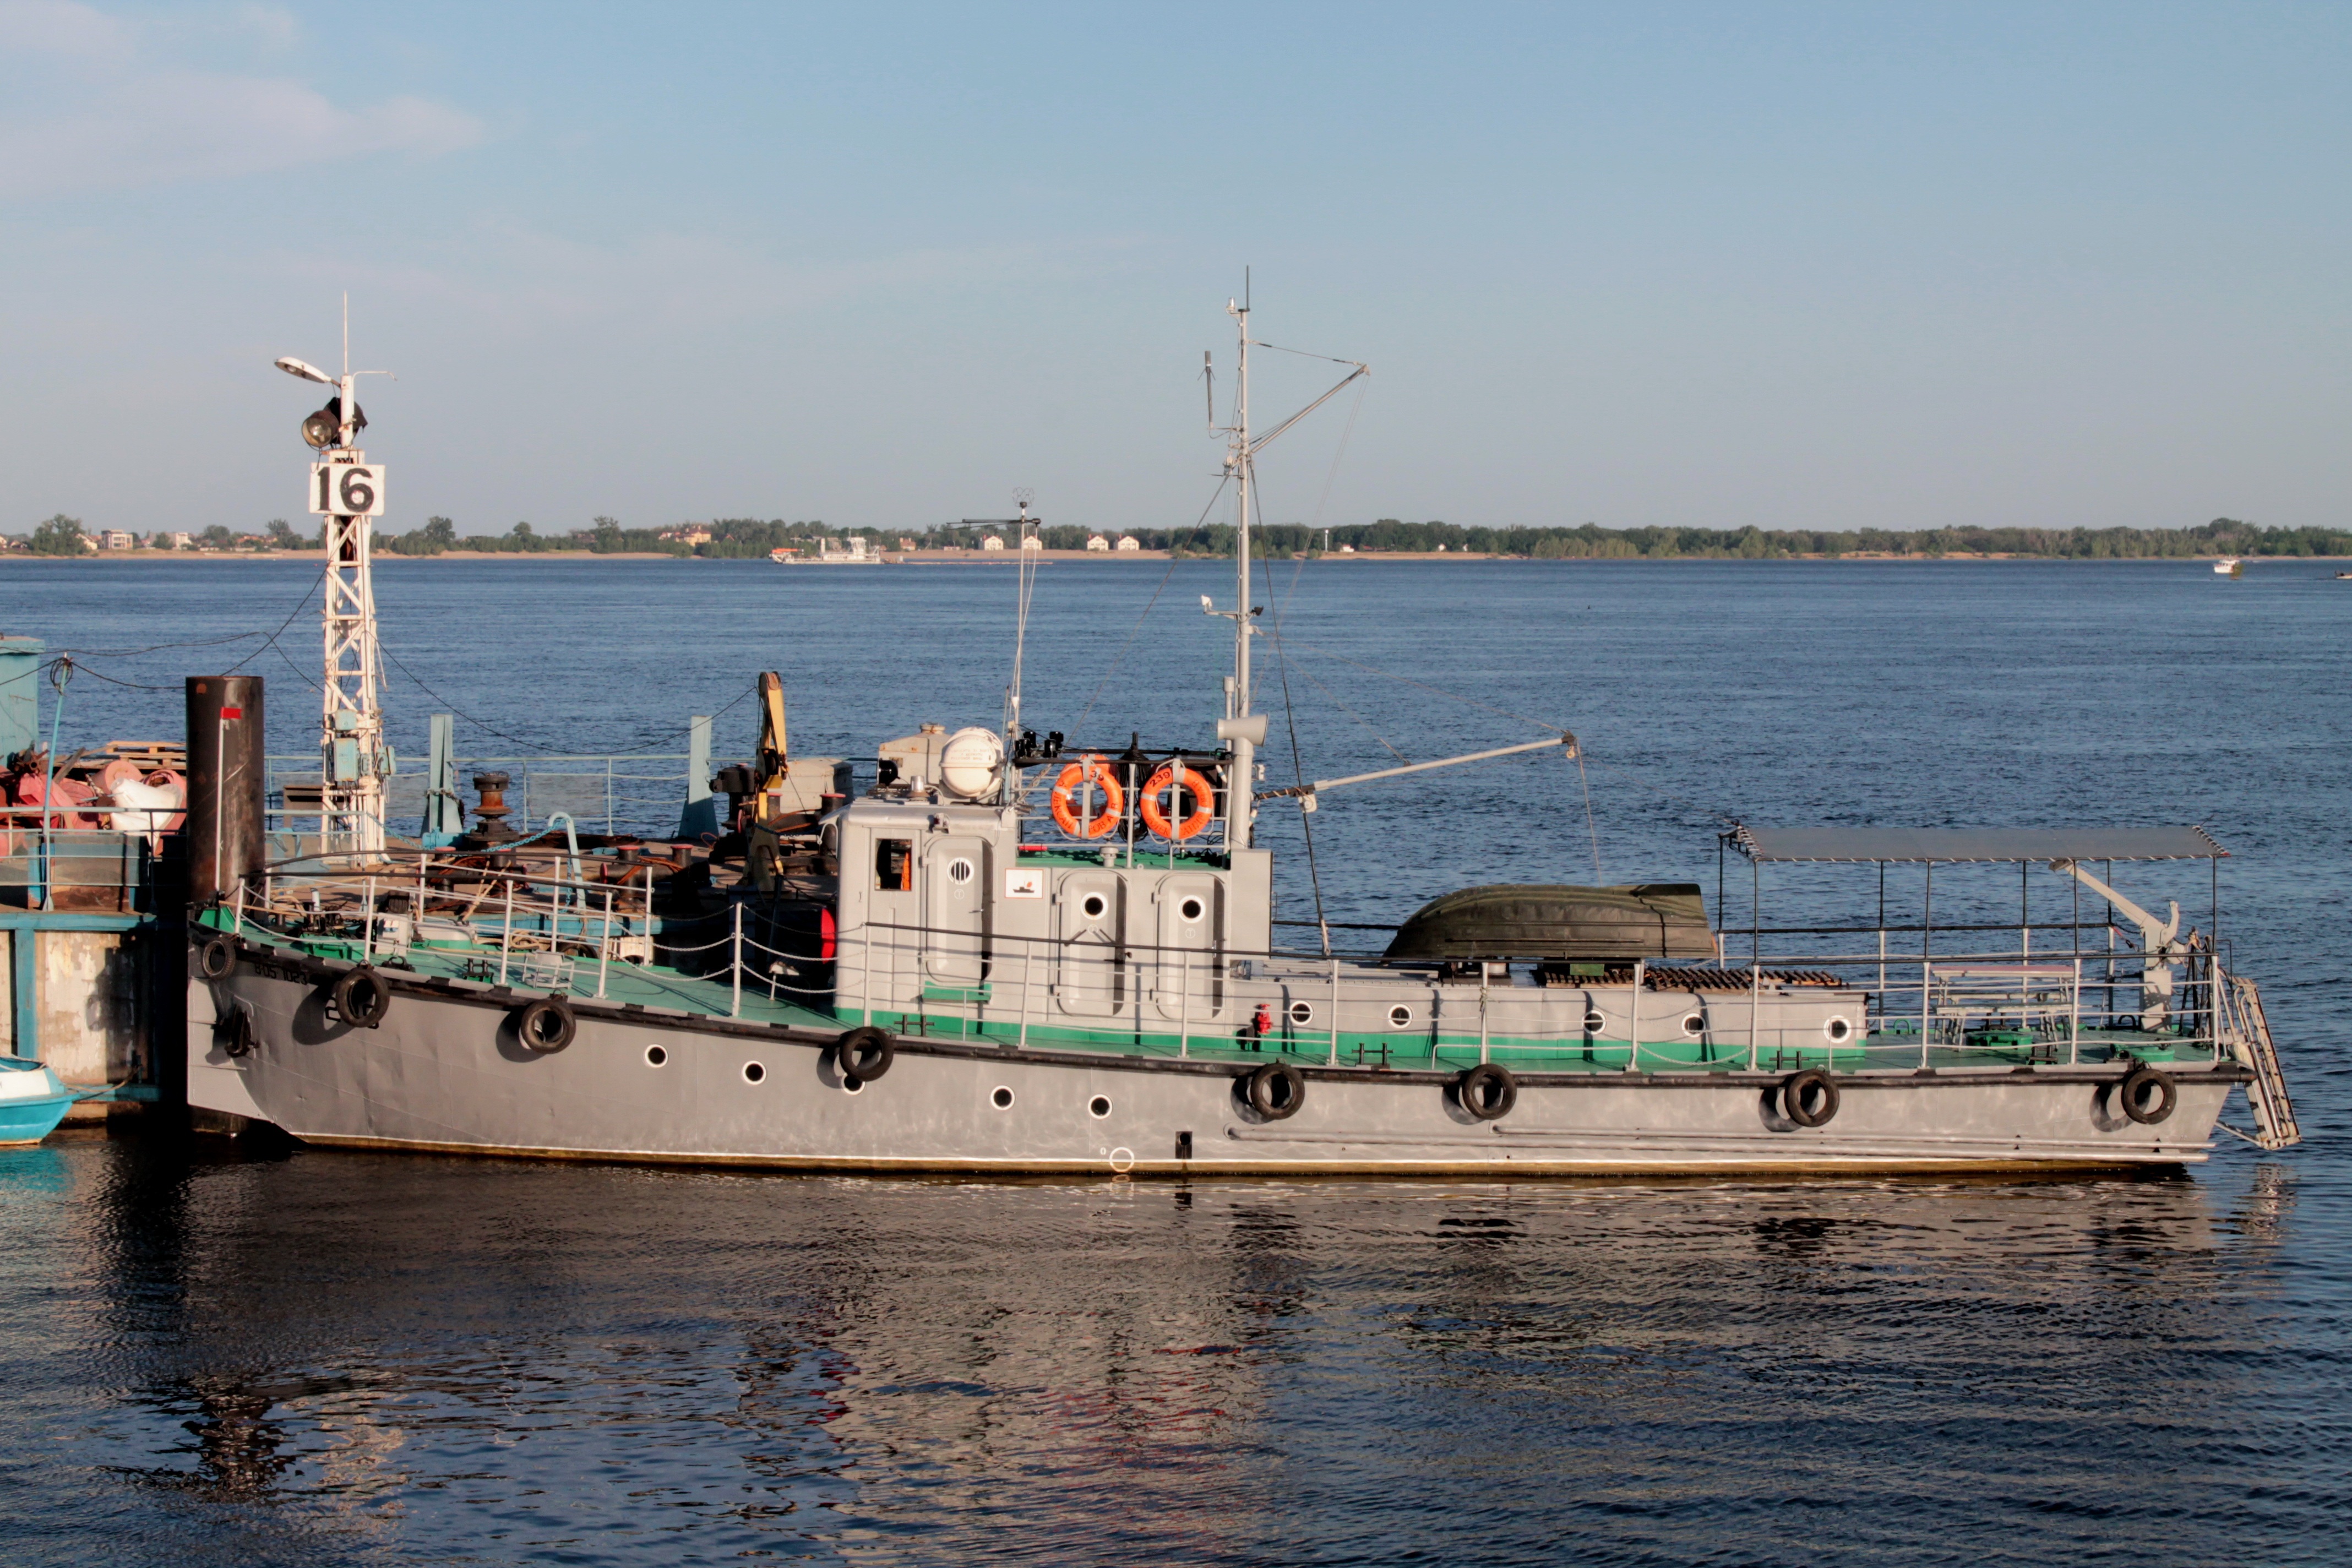
sea, coast, water, ocean, boat, wave, ship, transport, vehicle, bay, harbor, cargo ship, ferry, channel, floats, tugboat, watercraft, fishing vessel, passenger ship, water transport, freight transport, on the river, tank ship, bulk carrier, fishing trawler